Music of Greenland

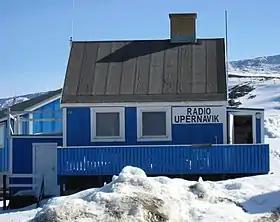
Local radio station in Upernavik, 2007

Greenland was isolated from modern North American and European popular music until well into the mid-20th century. Early popular groups included the pioneering local Nuuk Orleans Jazz Band.